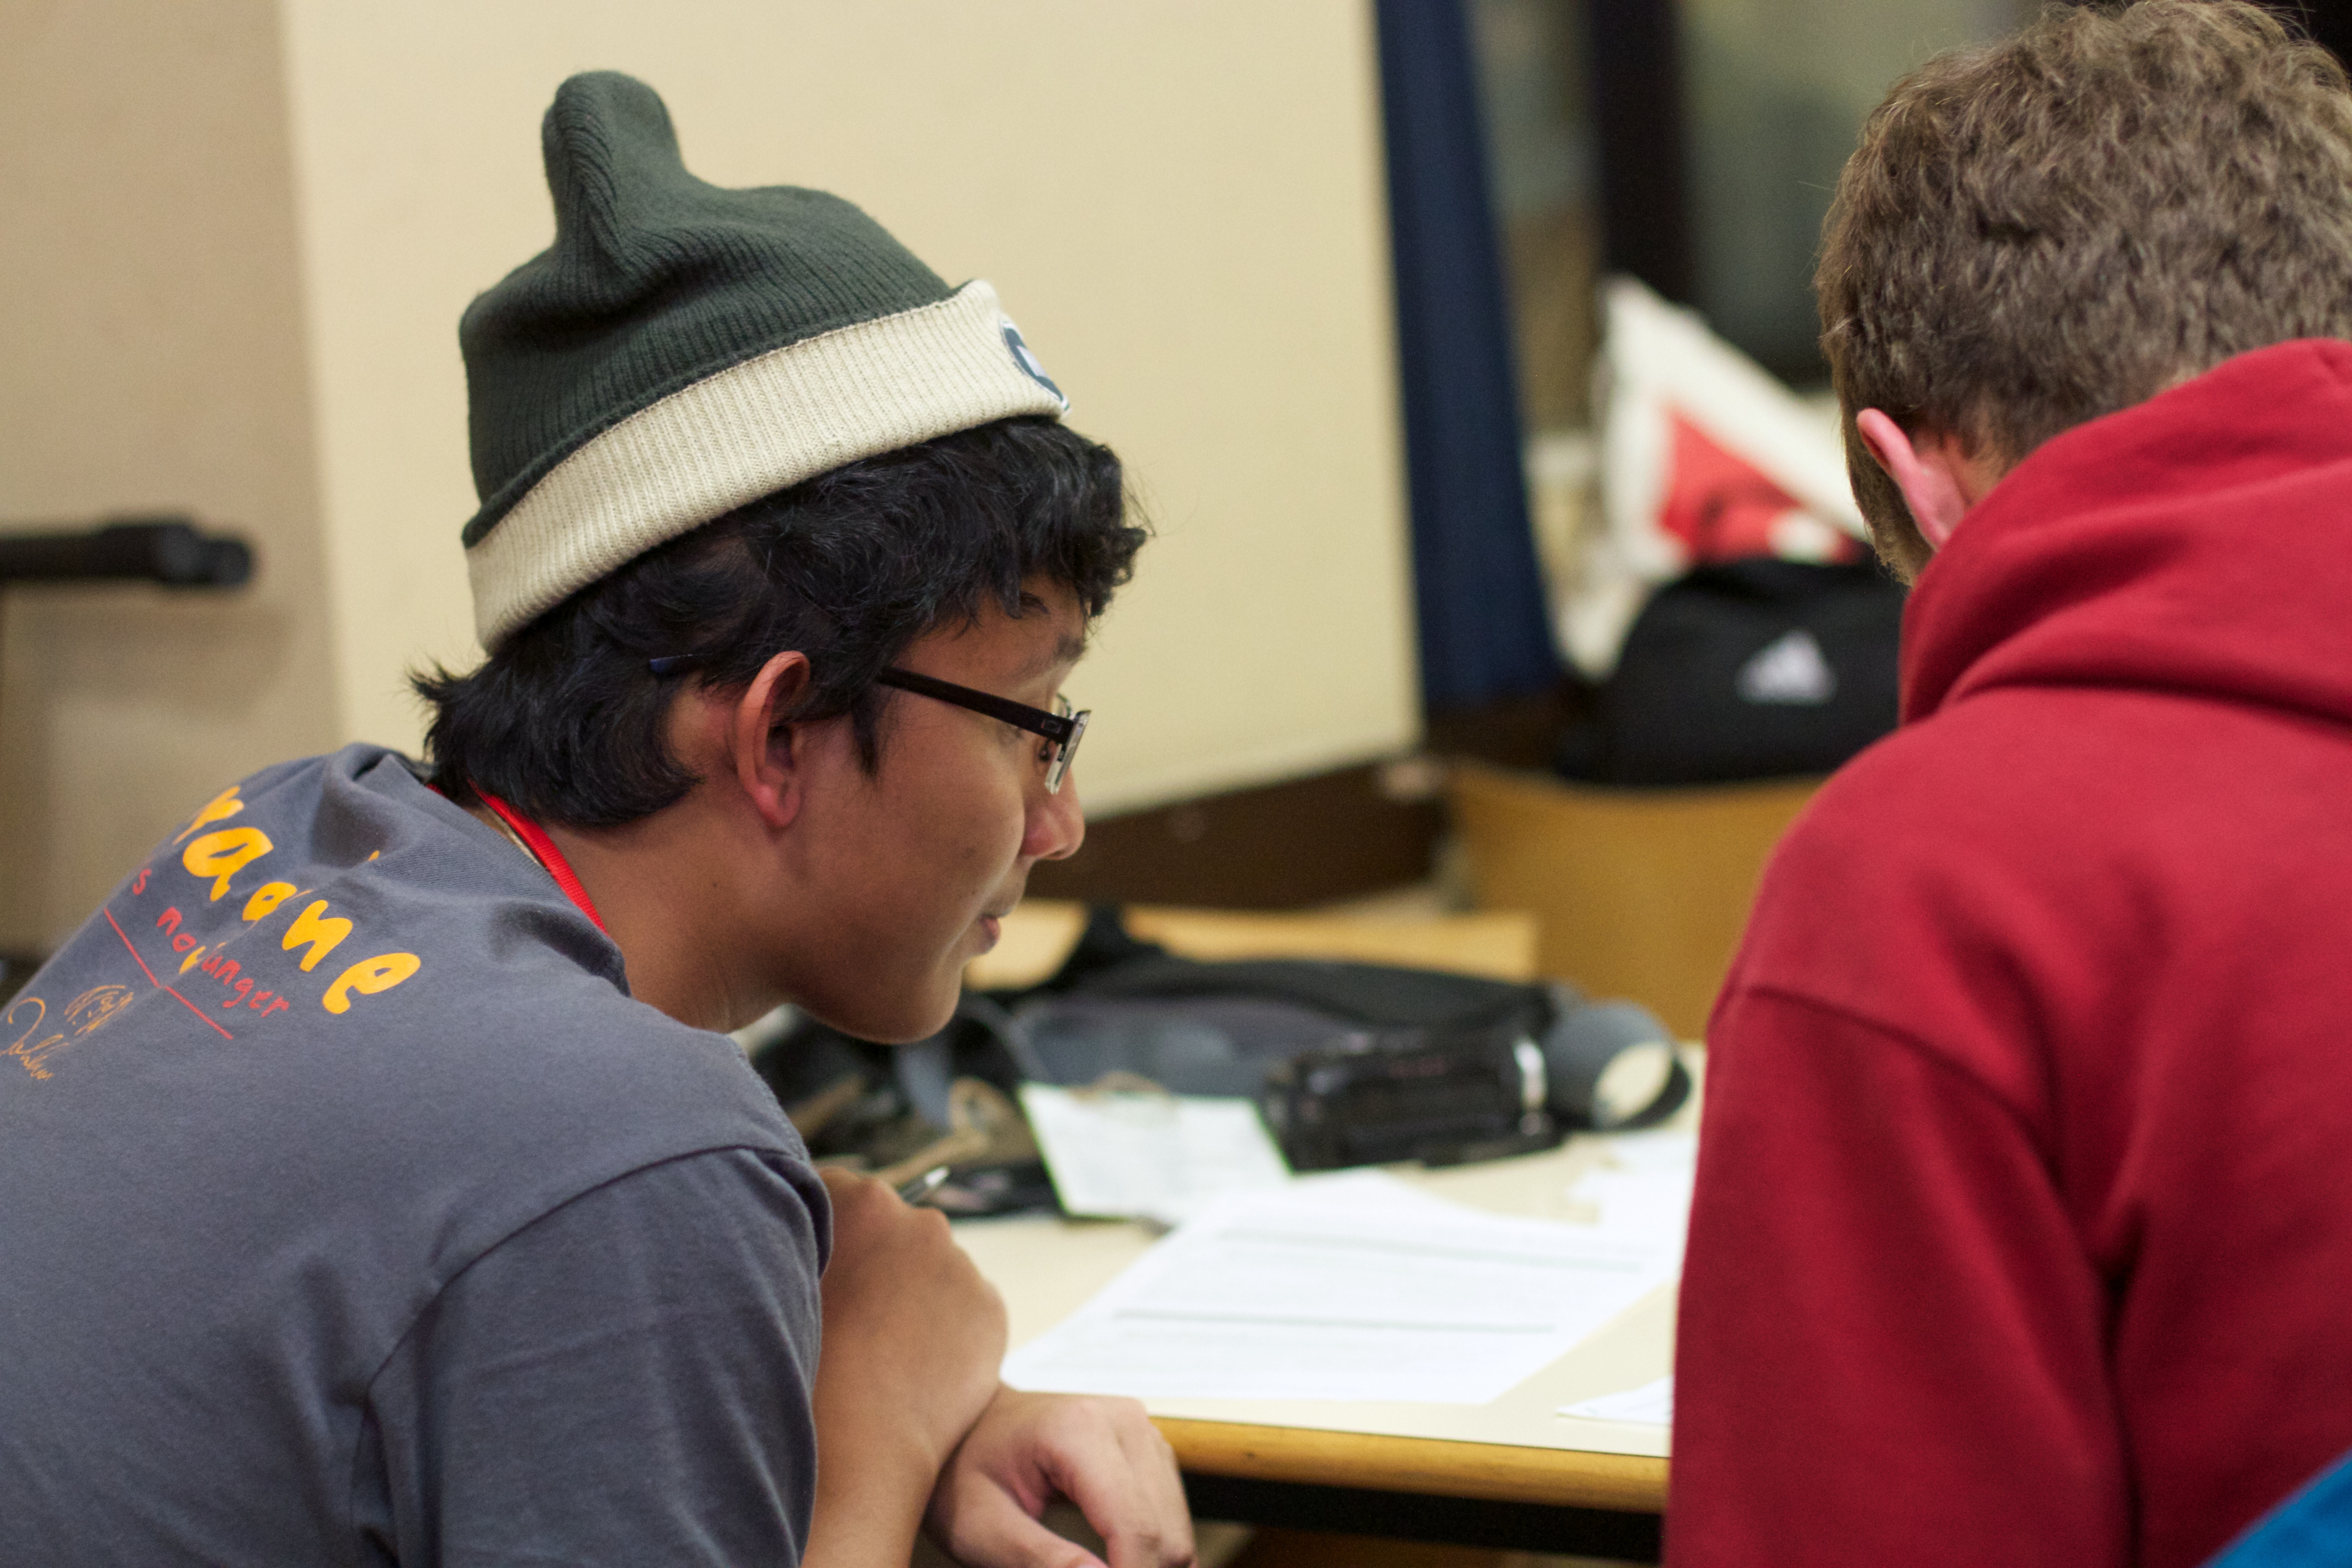
person, education, flatclass2013